Henry VIII (play)

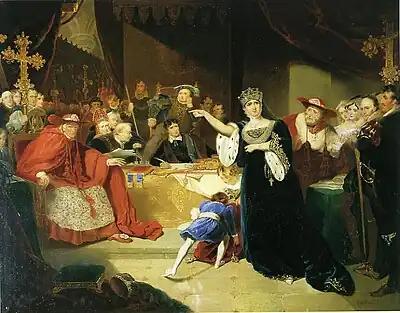
"The Court for the Trial of Queen Katharine" by George Henry Harlow, 1817

The play opens with a Prologue (by a figure otherwise unidentified), who stresses that the audience will see a serious play, and appeals to the audience members: "The first and happiest hearers of the town," to "Be sad, as we would make ye."